Paris under Napoleon

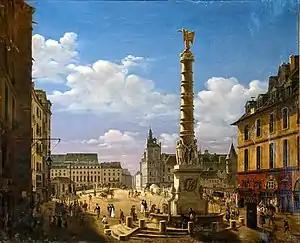
Place du Chatelet and the new Fontaine du Palmier, by Etienne Bouhot (1810)

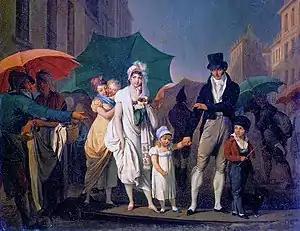
Family of Parisians trying to cross a muddy street in the rain (By Boilly, 1803)

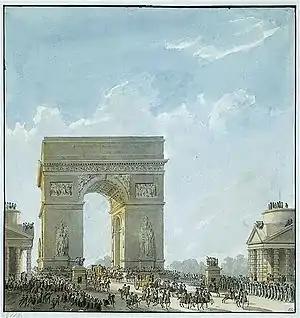
A wood and canvas version of the unfinished Arc de Triomphe was constructed for the entrance of Marie-Louise of Austria to Paris in 1810.

First Consul Napoleon Bonaparte moved into the Tuileries Palace on 19 February 1800 and immediately began to re-establish calm and order after the years of uncertainty and terror of the Revolution. He made peace with the Catholic Church; masses were held again in the Cathedral of Notre Dame, priests were allowed to wear ecclesiastical clothing again, and churches to ring their bells. To re-establish order in the unruly city, he abolished the elected position of the Mayor of Paris, and replaced it with a Prefect of the Seine and a Prefect of Police, both appointed by him. Each of the twelve arrondissements had its own mayor, but their power was limited to enforcing the decrees of Napoleon's ministers.